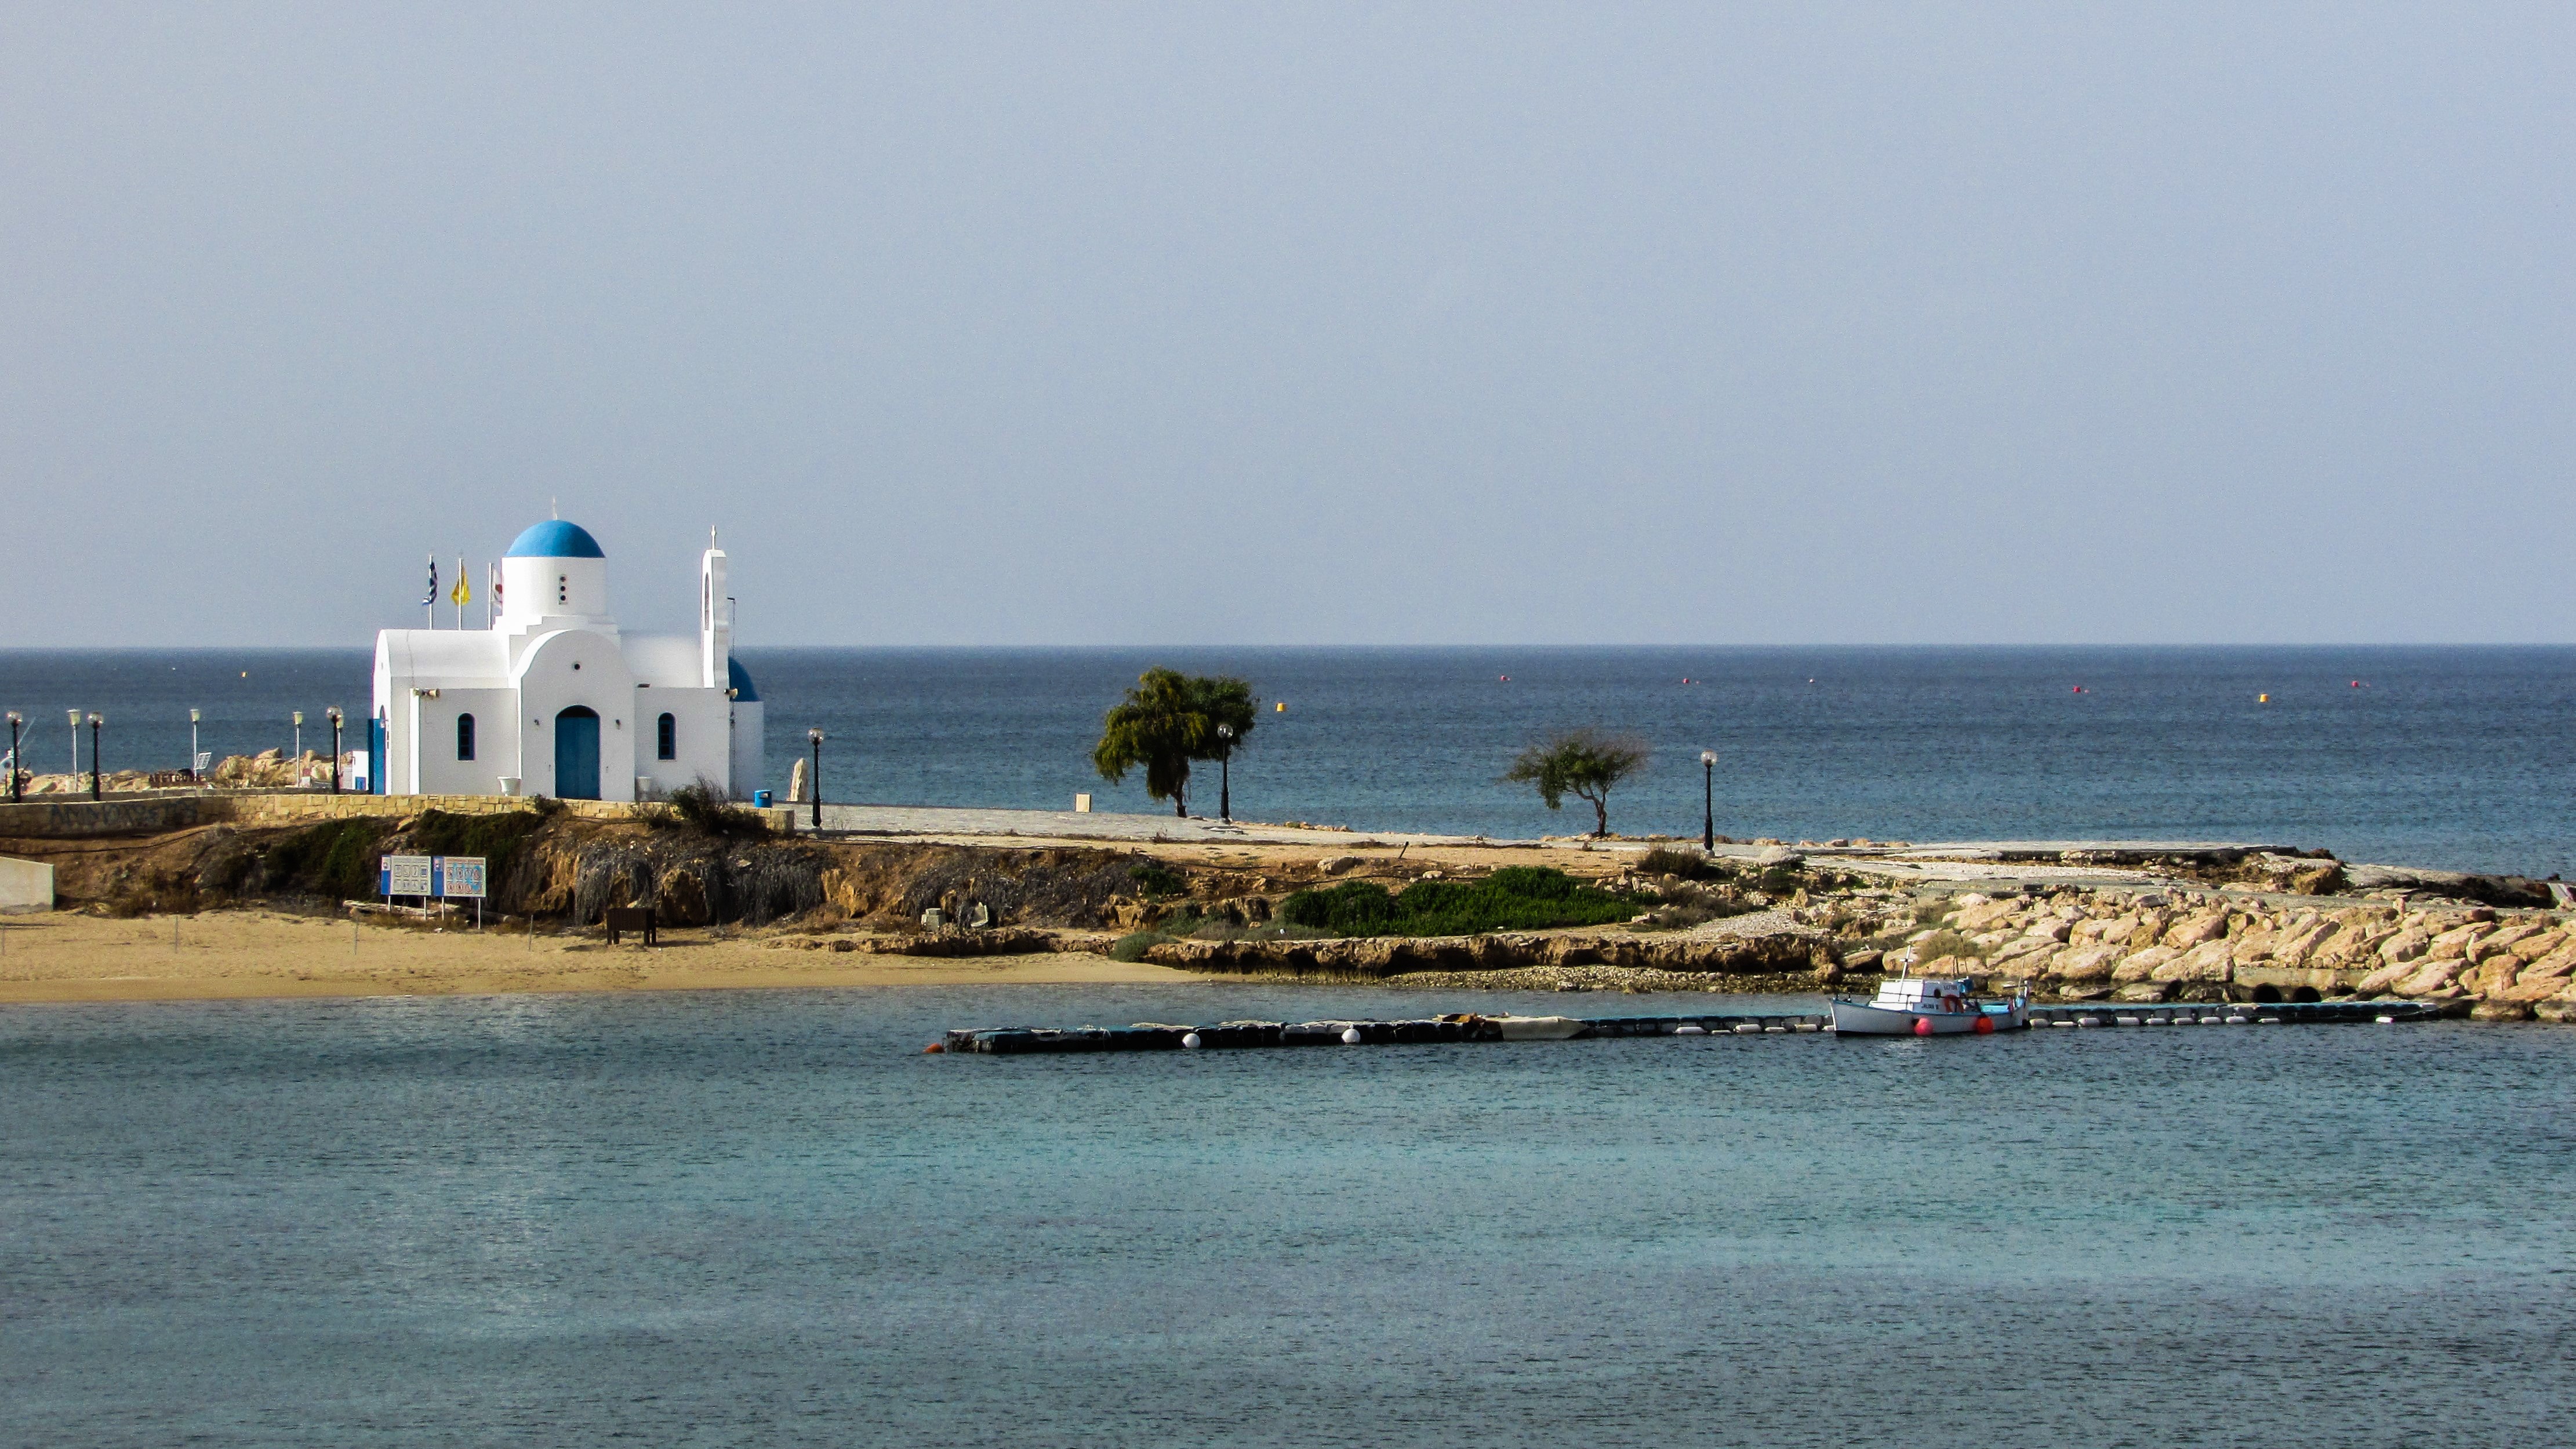
beach, landscape, sea, coast, sand, ocean, horizon, lighthouse, shore, wave, vacation, cove, mediterranean, tower, bay, island, church, body of water, picturesque, orthodox, breakwater, cyprus, cape, islet, ayios nikolaos, protaras, famagusta